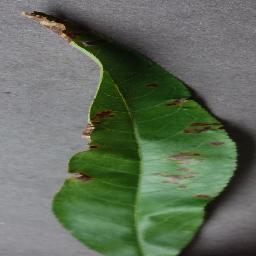
Label: Peach___Bacterial_spot